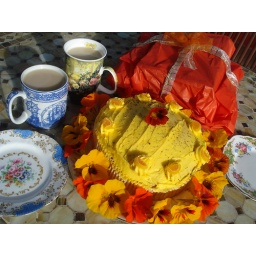
iced orange poppy seed cake surrounded by nasturtium flowers from the garden ...